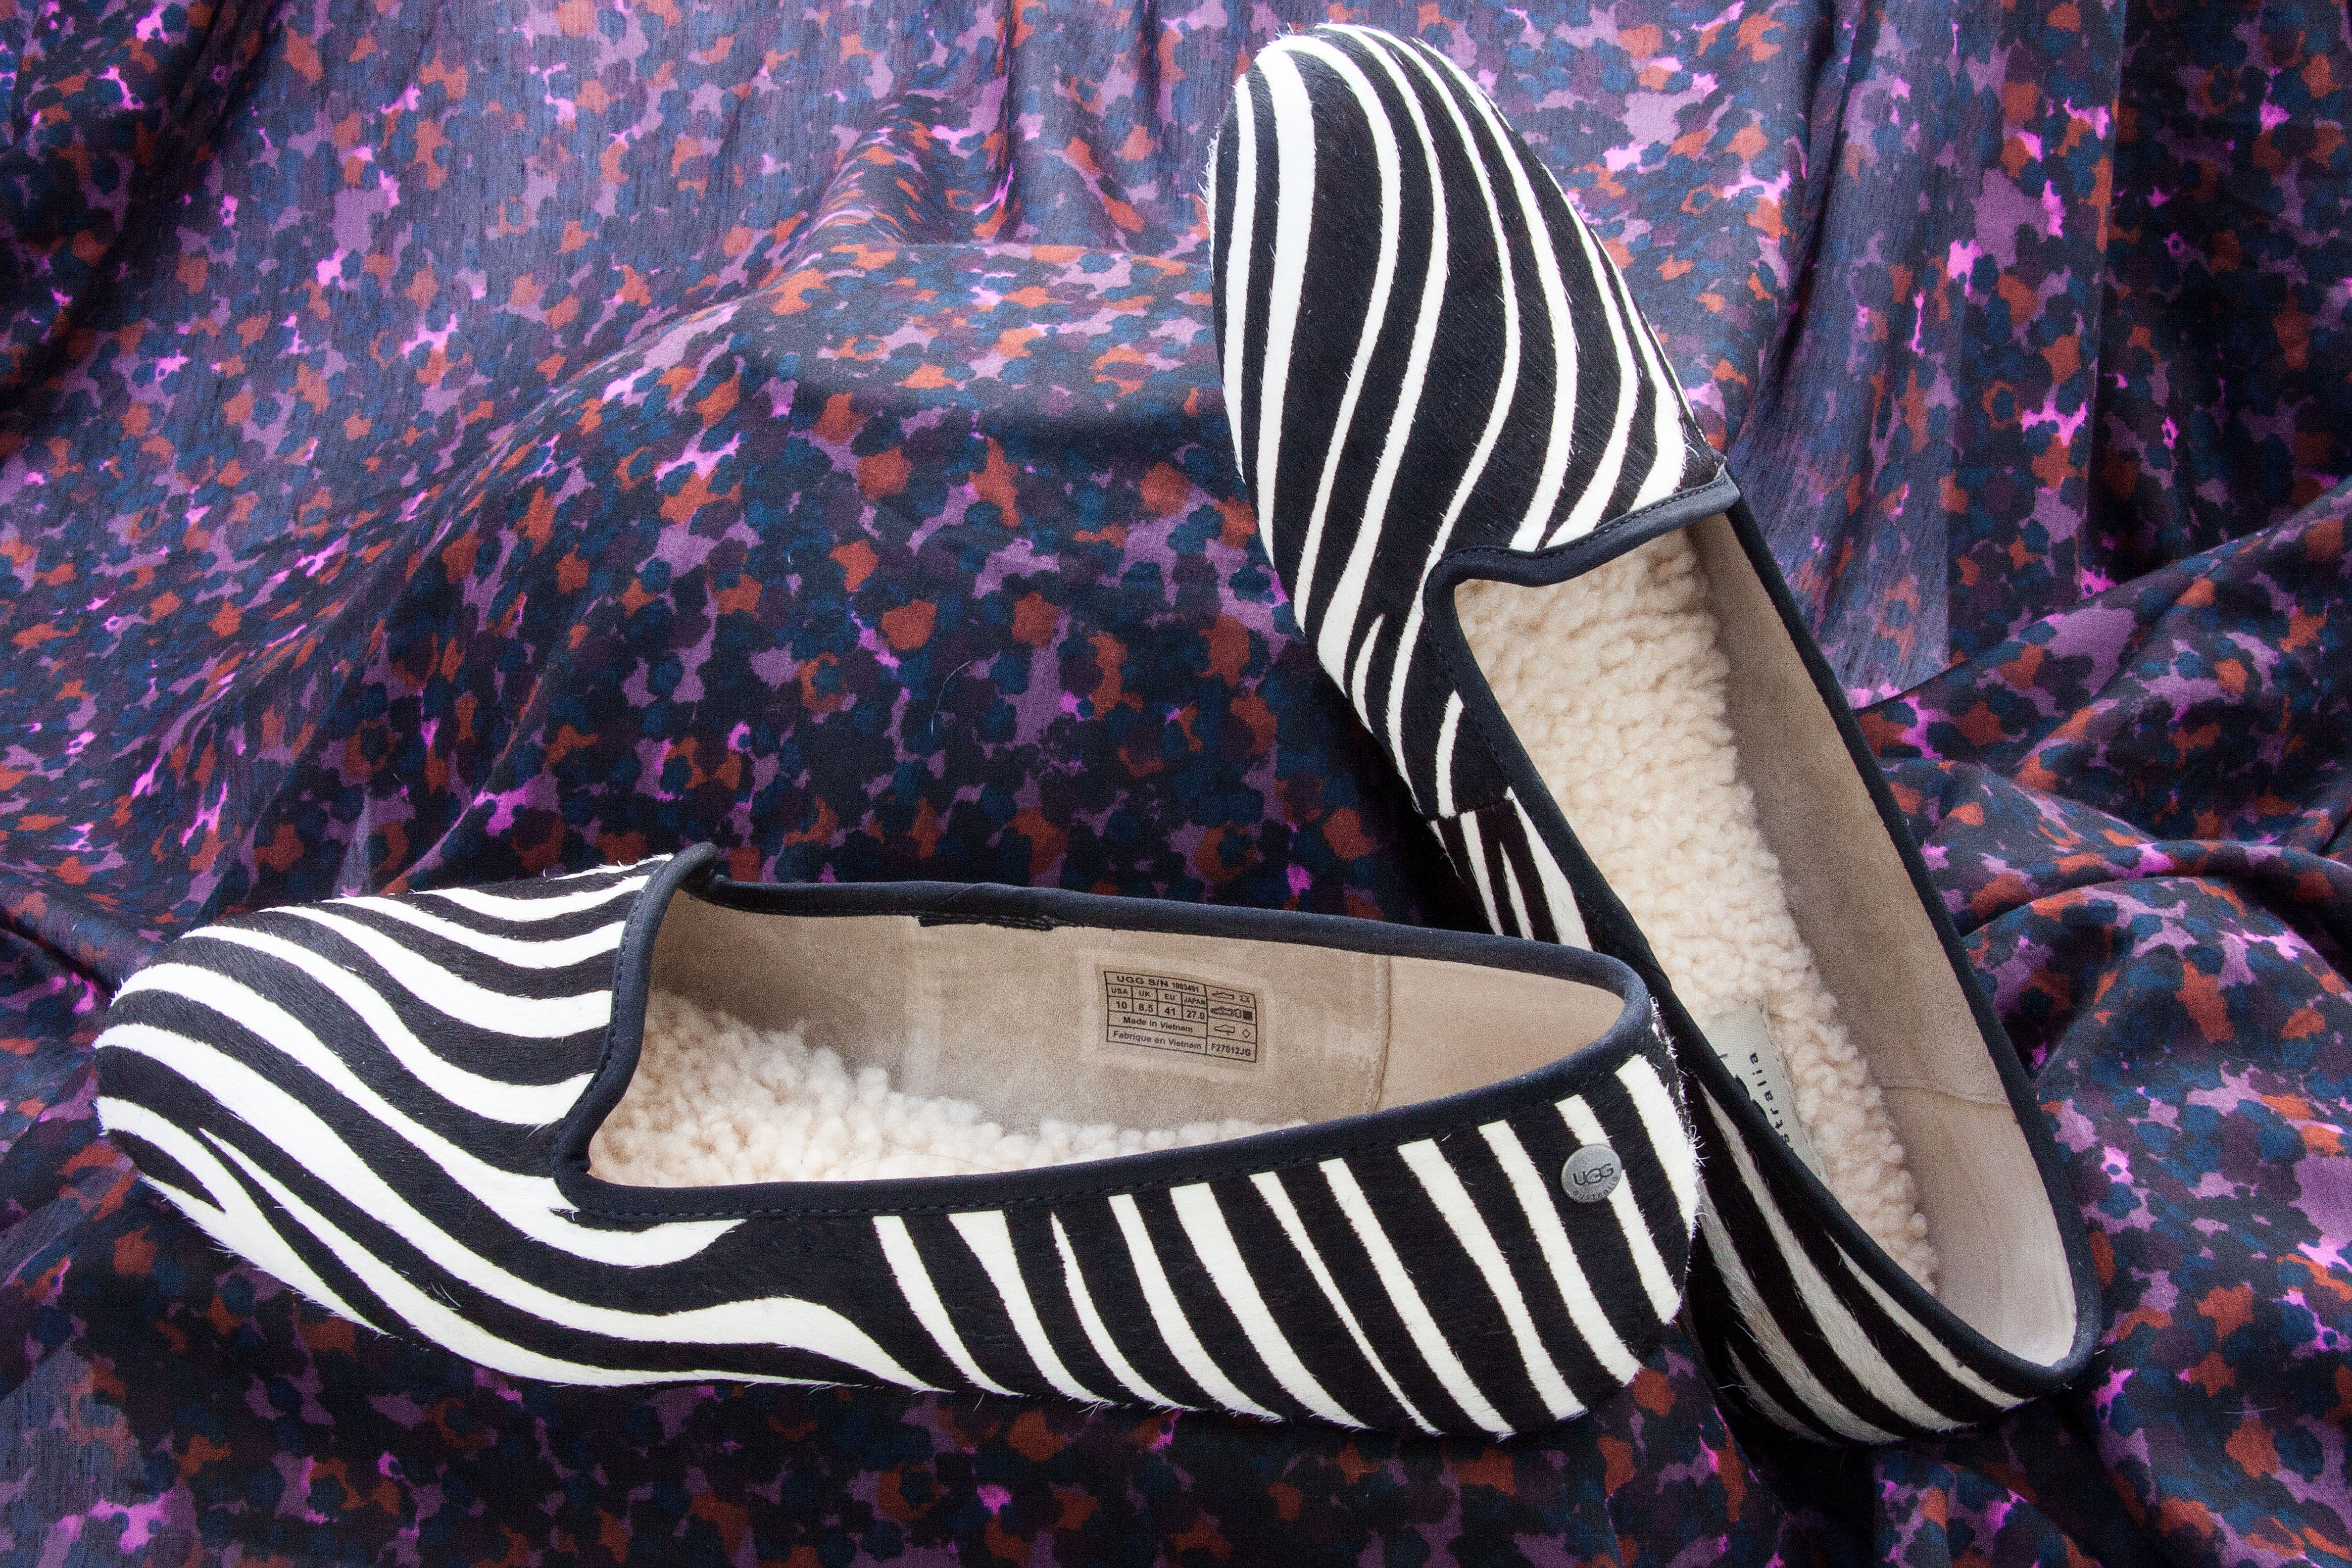
shoe, leather, purple, fur, pattern, spring, color, blue, lifestyle, slipper, australia, shoes, sneakers, footwear, colored, fashionable, trendy, chic, women's shoes, high quality, lambskin, zebra pattern